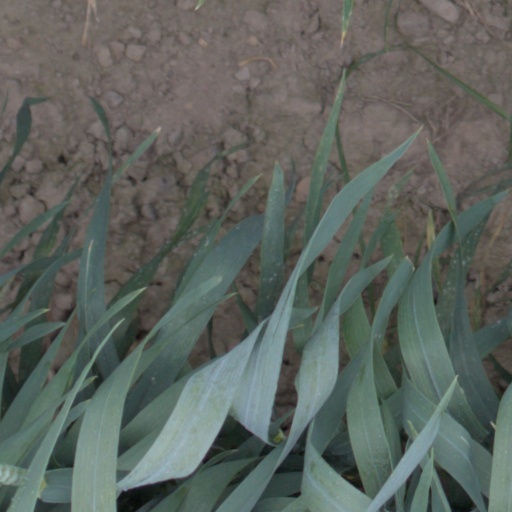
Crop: wheat